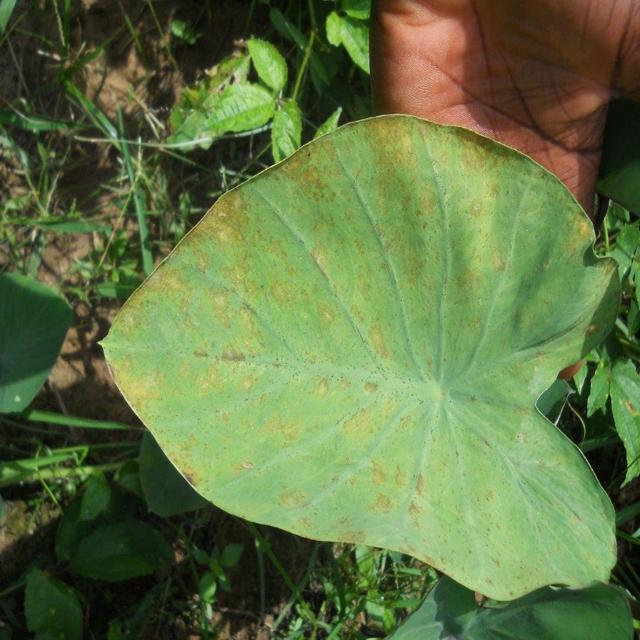
Label: Early_Blight